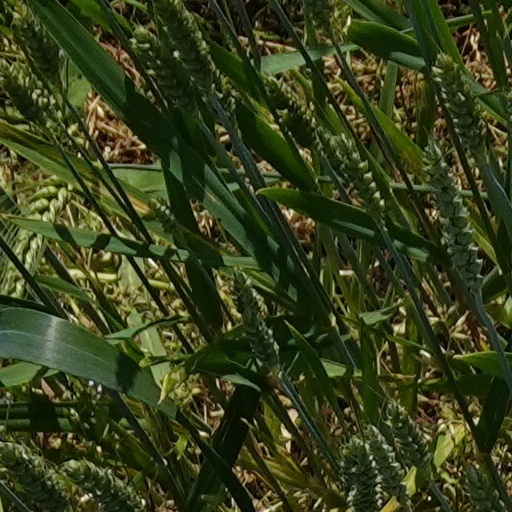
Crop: wheat